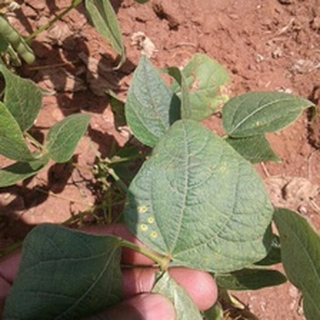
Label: bean_rust